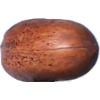
Label: Nut Pecan 1